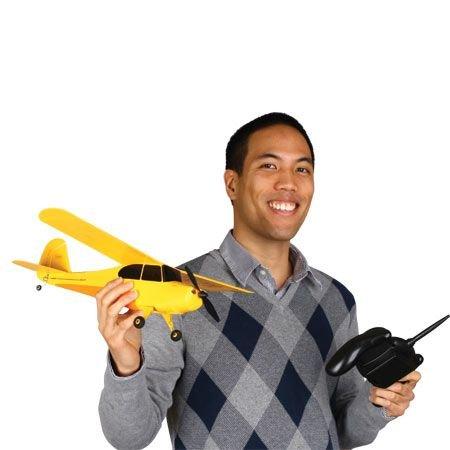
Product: HobbyZone Champ RTF Airplane
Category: Toys & Games | Hobbies | Remote & App Controlled Vehicles & Parts | Remote & App Controlled Vehicles | Airplanes & Jets
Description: Everything you need to teach yourself to fly in one box—even the batteries.
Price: $89.99